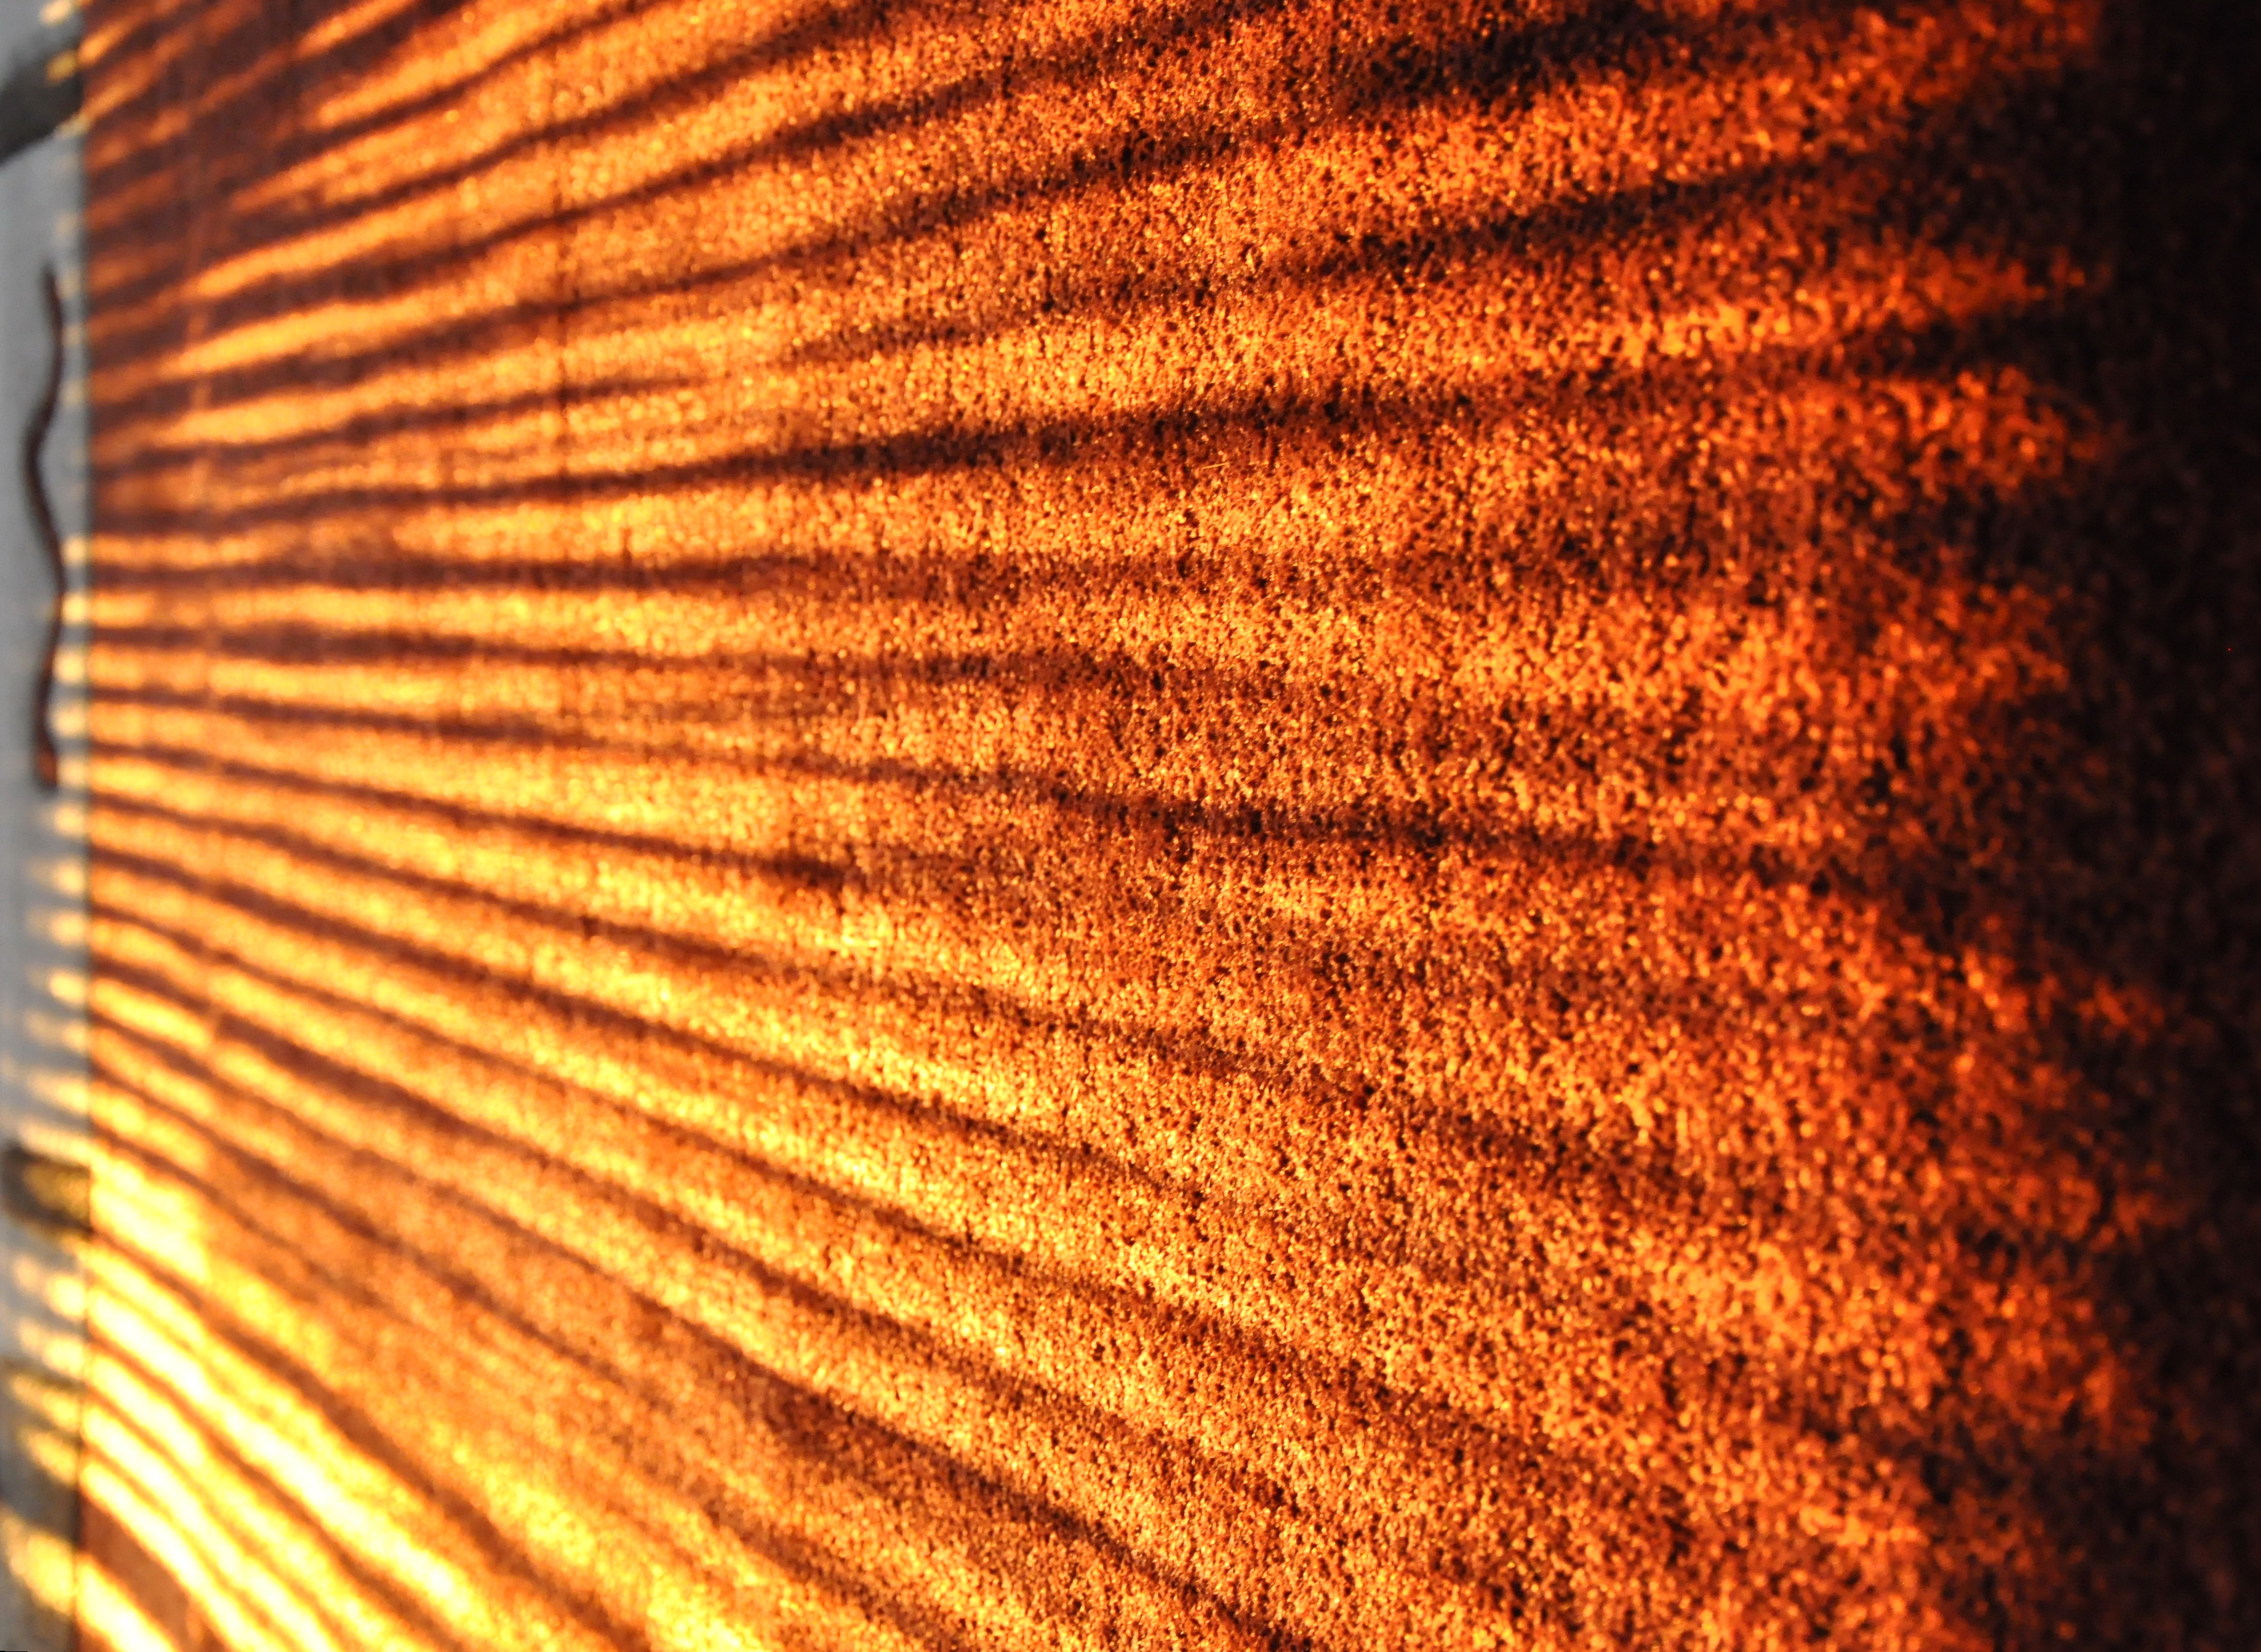
light, wood, game, texture, leaf, orange, pattern, red, color, brown, items, yellow, material, close up, textile, macro photography, grass family